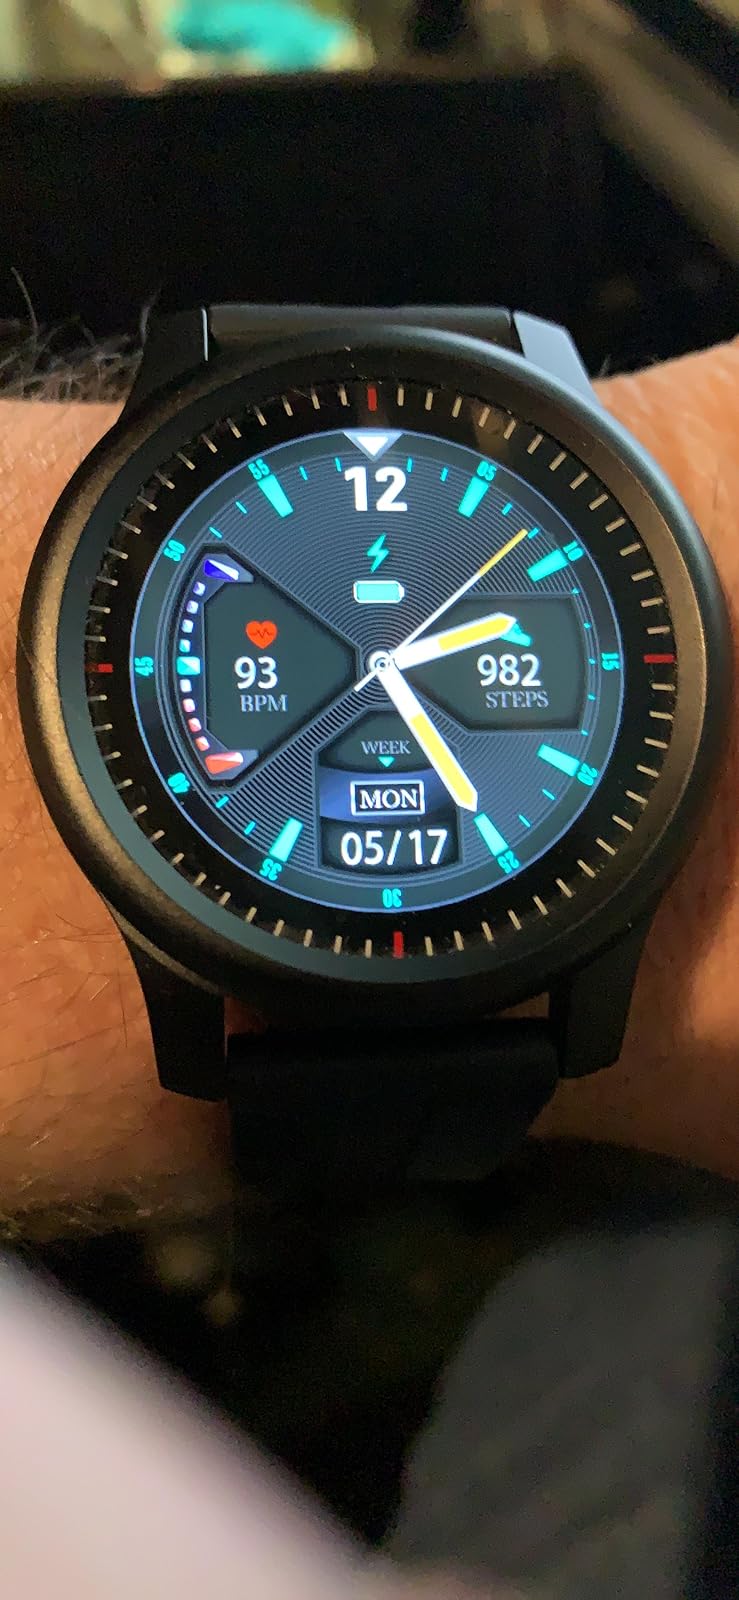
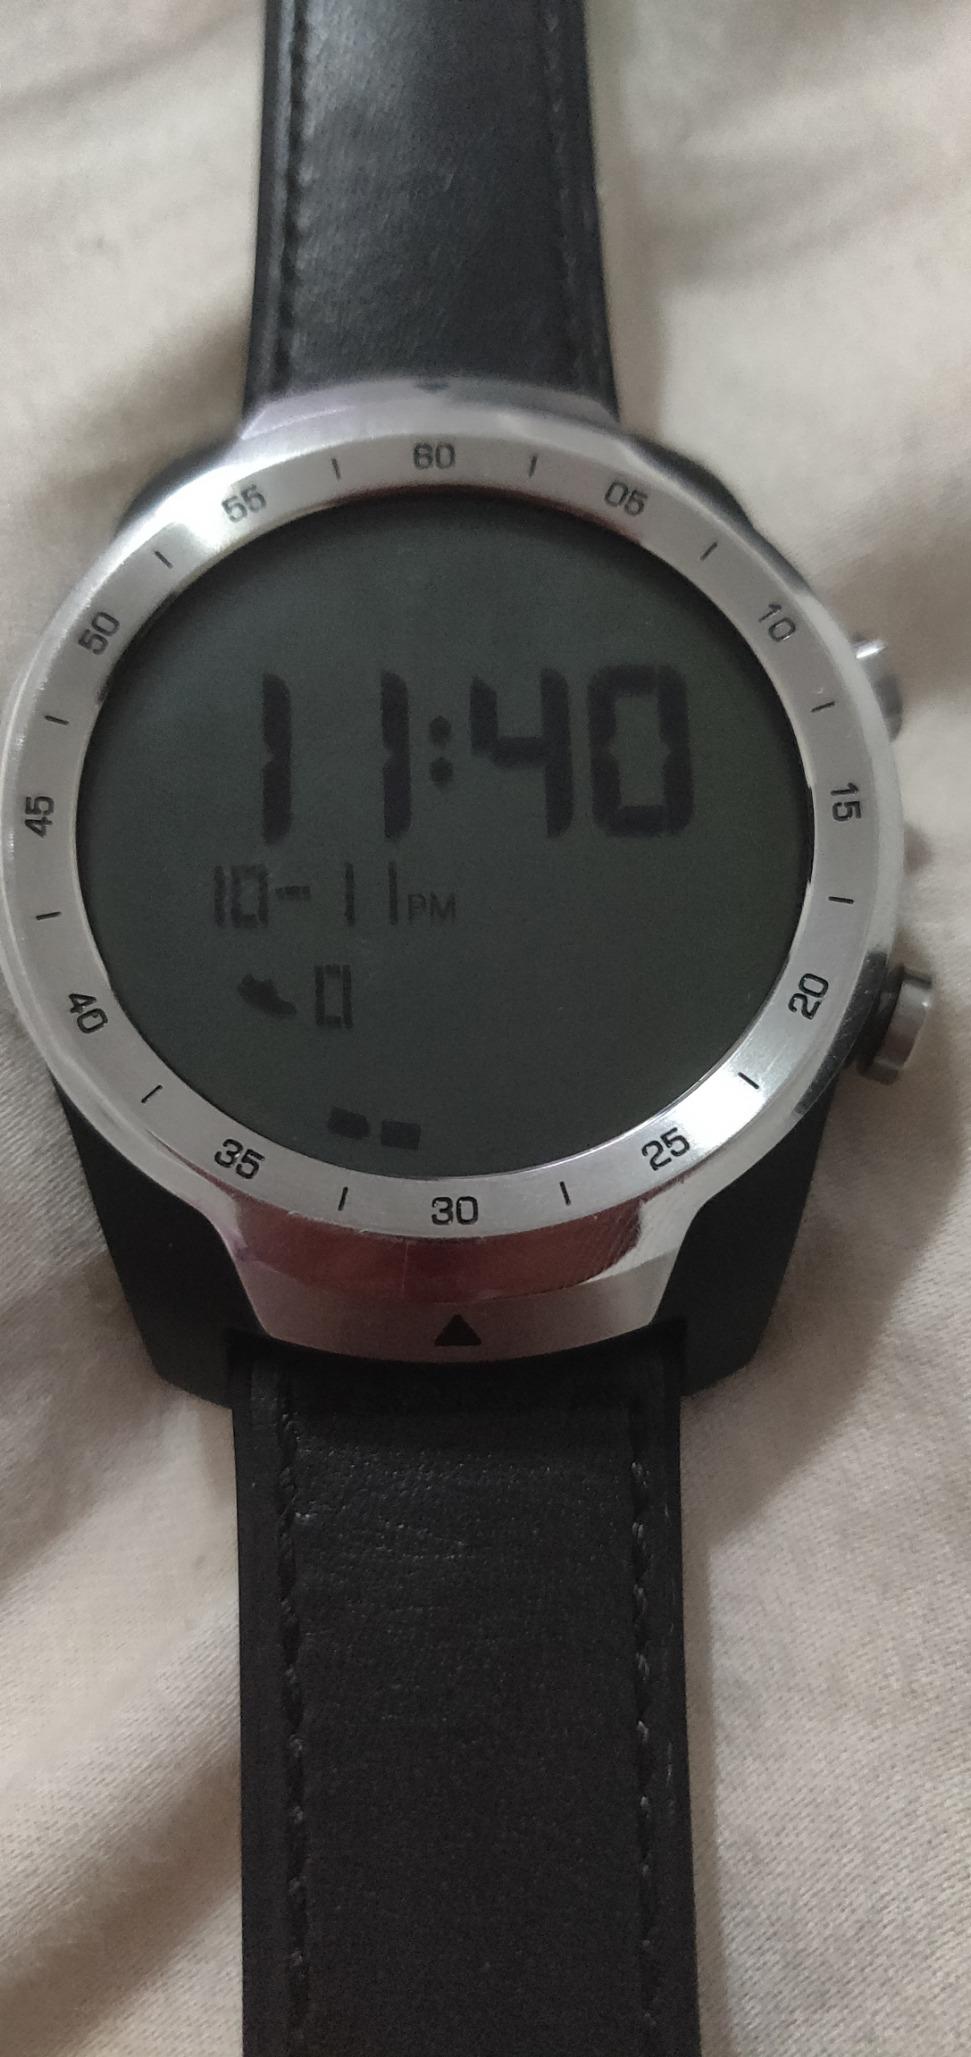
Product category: smartwatch
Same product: no